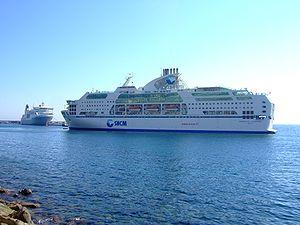
Le ferry Danielle Casanova de la SNCM (Société nationale maritime Corse Méditerranée) manoeuvrant pour sortir du port de Bastia. Corse, FranceA l'arriere plan le Ferry-cargo Kalliste de la CMN (Compagnie Méridionale de navigation).